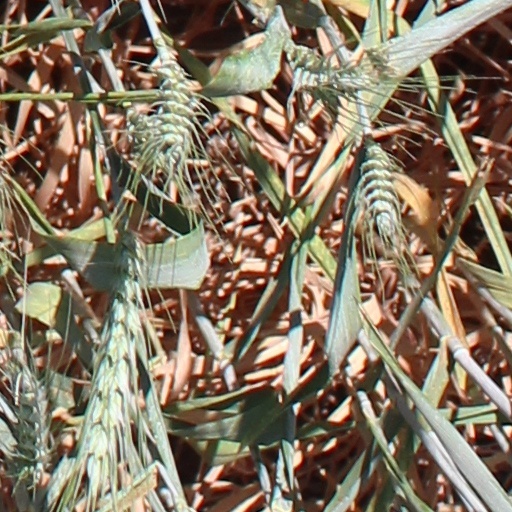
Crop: wheat